5th CPLP Summit

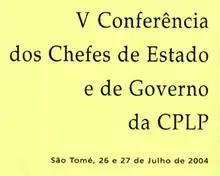
The 5th CPLP Summit; São Tomé, .

The V Conference of Heads of State and Government of the CPLP, commonly known as the 5th CPLP Summit ("V Cimeira da CPLP") was the 5th biennial meeting of heads of state and heads of government of the Community of Portuguese Language Countries, held in Brasília, Brazil, on 26-27 July 2004.